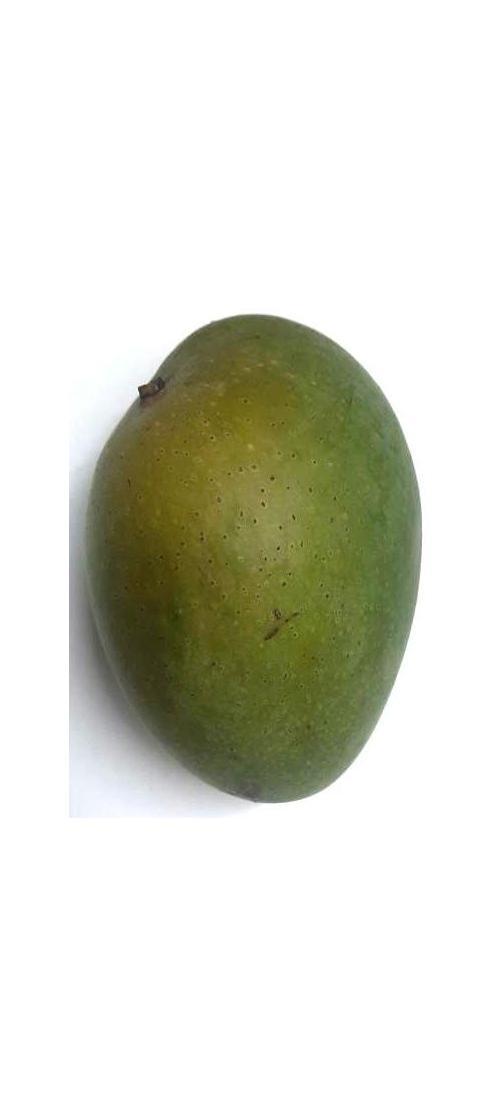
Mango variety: Ashshina Zhinuk